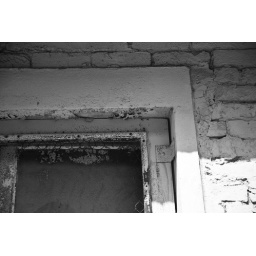
window frame in black and white